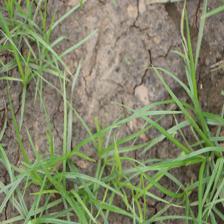
Label: Grass